Frederick Holder

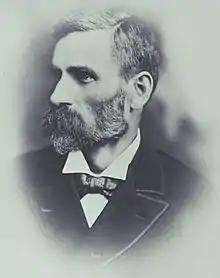
Holder at the 1898 Australasian Federal Convention.

With considerable experience as a Councillor and Town Clerk, and just five months after his election as mayor of the Corporate Town of Burra, Holder was elected to the South Australian House of Assembly in 1887 as the member for Burra, and soon gained a sound reputation in parliament. As a result, he served as Treasurer of South Australia from 1889–90 in the J. A. Cockburn ministry, and Leader of the Opposition from 1890–92. He again served as Opposition Leader in 1899. He sat on many royal commissions during his parliamentary career in South Australia, and his reasonableness and sincerity made him a very valuable committee man. In June 1891 he carried a vote of want of confidence in the Playford ministry, and took office as Premier and Treasurer. He had only a small majority and it was a time of great financial difficulties due to a severe drought and Holder was forced out as Premier after just four months.